List of British films of 2015

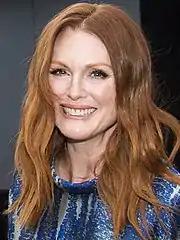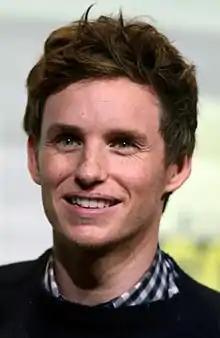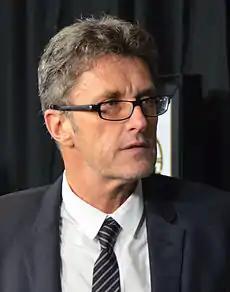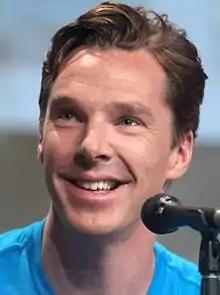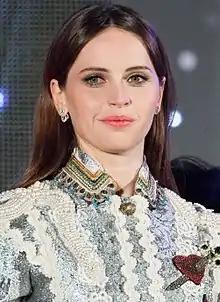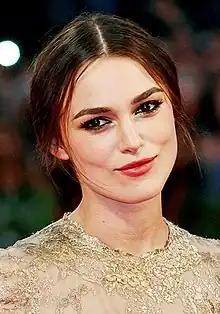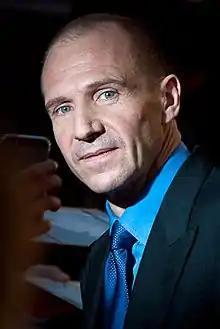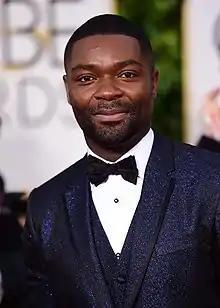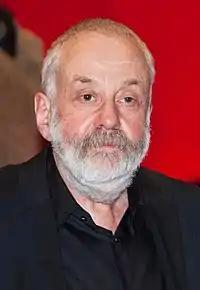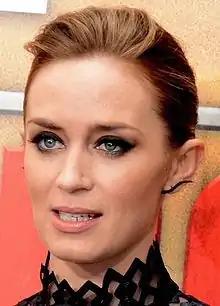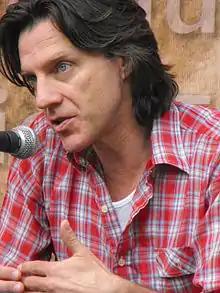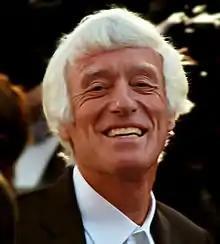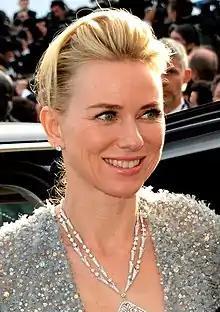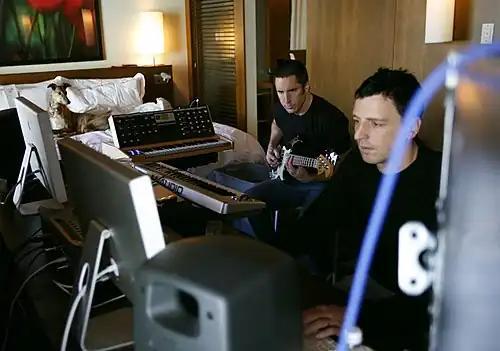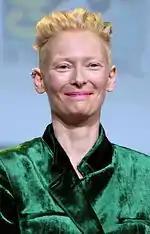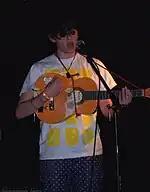
Julianne Moore received the best leading actress award at all five major awards ceremonies for her performance in "Still Alice".
Eddie Redmayne won multiple awards for his portrayal of Stephen Hawking in "The Theory of Everything".
Paweł Pawlikowski, the multiple award-winning director of "Ida"
Benedict Cumberbatch received multiple awards nominations for his portrayal of Alan Turing in "The Imitation Game".
Felicity Jones received multiple awards nominations for her portrayal of Jane Wilde Hawking in "The Theory of Everything".
Keira Knightley received multiple awards nominations for her portrayal of Joan Clarke in "The Imitation Game".
Ralph Fiennes received multiple awards nominations for his performance in "The Grand Budapest Hotel".
David Oyelowo received multiple awards nominations for his portrayal of Martin Luther King Jr. in Selma.
Mike Leigh won the British Academy Fellowship Award.
Emily Blunt won the Critics' Choice Award for Best Actress in an Action Movie.
James Marsh, the multiple award-winning director of "The Theory of Everything"
Roger Deakins received multiple awards nominations for his cinematography in "Unbroken".
Naomi Watts won a Screen Actors Guild Award for "Birdman" and was nominated for "St. Vincent".
Atticus Ross (right) received multiple awards nominations for his soundtrack to "Gone Girl".
Tilda Swinton received major awards nominations for two films: "The Grand Budapest Hotel" and "Snowpiercer".
Micachu, the BAFTA-nominated composer of "Under the Skin"
Jack O'Connell won the EE Rising Star Award.

Listed here are the British winners and nominees at the five most prestigious film award ceremonies in the English-speaking world: the Academy Awards, British Academy Film Awards, Critics' Choice Awards, Golden Globe Awards and Screen Actors Guild Awards, that were held during 2015, celebrating the best films of 2014. The British nominations were led by "The Theory of Everything", "The Grand Budapest Hotel", "The Imitation Game" and "Selma", with "The Grand Budapest Hotel" going on to win large numbers of technical awards, whilst Eddie Redmayne and Julianne Moore won multiple best leading actor and leading actress awards for "The Theory of Everything" and "Still Alice" respectively. British films did, however, notably lose out to "Boyhood" and "Birdman" (both from the United States).